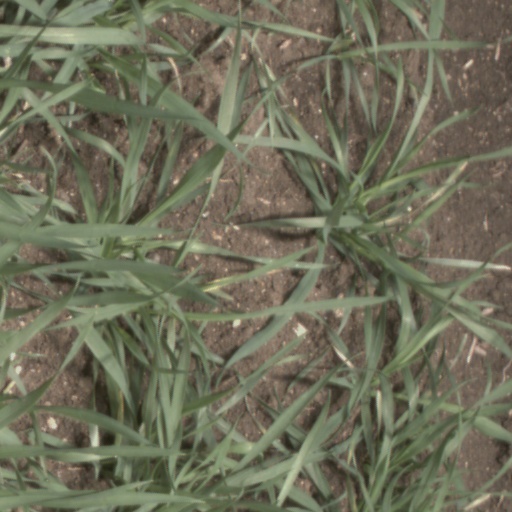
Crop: wheat